Δ34S

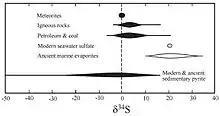
A graph with δ34S values from −50 to 40‰, with meteorites around 0‰, igneous rocks −5 to 15‰, petroleum and coal −10 to 20‰, modern seawater sulfate around 20‰, ancient marine evaporites at 10 to 35‰, and modern and ancient sedimentary pyrite at −50 to 15‰.

Two mechanisms of fractionation occur that alter sulfur stable isotope ratios: kinetic effects, especially due to the metabolism of sulfate-reducing bacteria, and isotope exchange reactions that occur between sulfide phases based on temperature. With VCDT as the reference standard, natural δS value variations have been recorded between −72‰ and +147‰.